Emory University

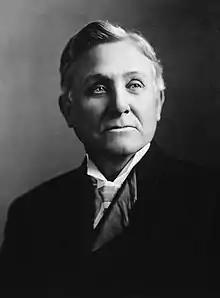
Asa Griggs Candler, founder of The Coca-Cola Company, provided a land grant for Emory College to relocate to metropolitan Atlanta and be rechartered as Emory University.

On August 16, 1906, the Wesley Memorial Hospital and Training School for Nurses, later renamed the Nell Hodgson Woodruff School of Nursing, was established. In 1914, the Candler School of Theology was established. In 1915, Emory College relocated to Druid Hills and was rechartered as Emory University after accepting a land grant from Asa Griggs Candler, founder of The Coca-Cola Company and brother of commissioned chair Warren Akin Candler Based on large donations from the Candler, Woodruff, and Goizueta families, Emory University is colloquially referred to as "Coca-Cola University". Emory University School of Law was established in 1916.